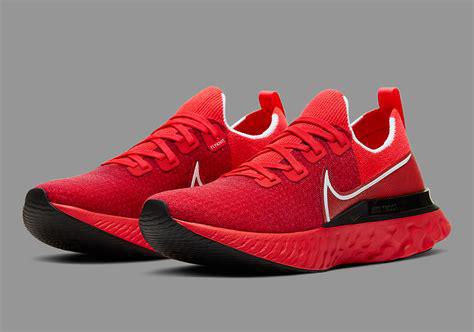
Brand: Nike
Model: React Infinity Run Flyknit 3